Arthur Britt

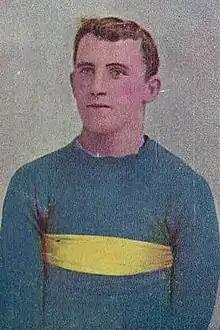
Cigarette card of Britt in 1905

Henry Arthur Britt (17 May 1883 – 23 April 1975) was an Australian rules footballer who played for the Melbourne Football Club and St Kilda Football Club in the Victorian Football League (VFL). He later played for Williamstown in the Victorian Football Association (VFA) from 1903-06 where he played 43 games and kicked 22 goals and was vice-captain in his final season. Britt received life membership of the Williamstown club in 1908.